Sparkling Red Star (2007 film)

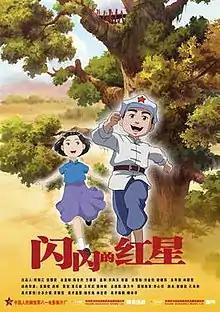
Movie poster

Sparkling Red Star (Chinese: 闪闪的红星 孩子的天空) is a 2007 Chinese animated film produced by Puzzle Animation Studio Limited in collaboration with the Bayi Film Studio of the People's Liberation Army. It is an animated remake of the 1974 children's propaganda film "Sparkling Red Star", which was made during the Cultural Revolution. The film concerns a boy who helps the Red Army fight a greedy landlord in his village.